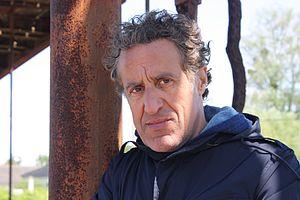
Karim Belkhadra 2015
Aubervilliers est une commune française située dans la banlieue immédiate de Paris au nord, précisément dans le département de la Seine-Saint-Denis en région Île-de-France. Ses habitants sont appelés les Albertivillariens.
La Haine est un film dramatique français en noir et blanc écrit et réalisé par Mathieu Kassovitz, sorti en 1995.
Karim Belkhadra est un acteur franco-algérien, né le 4 décembre 1963 à Aubervilliers en France. Il est notamment connu pour avoir interprété le rôle du flic de banlieue, Samir dans le film La Haine en 1995.